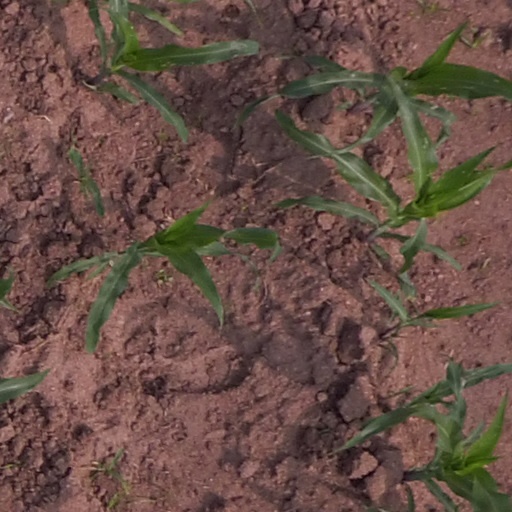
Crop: maize; corn